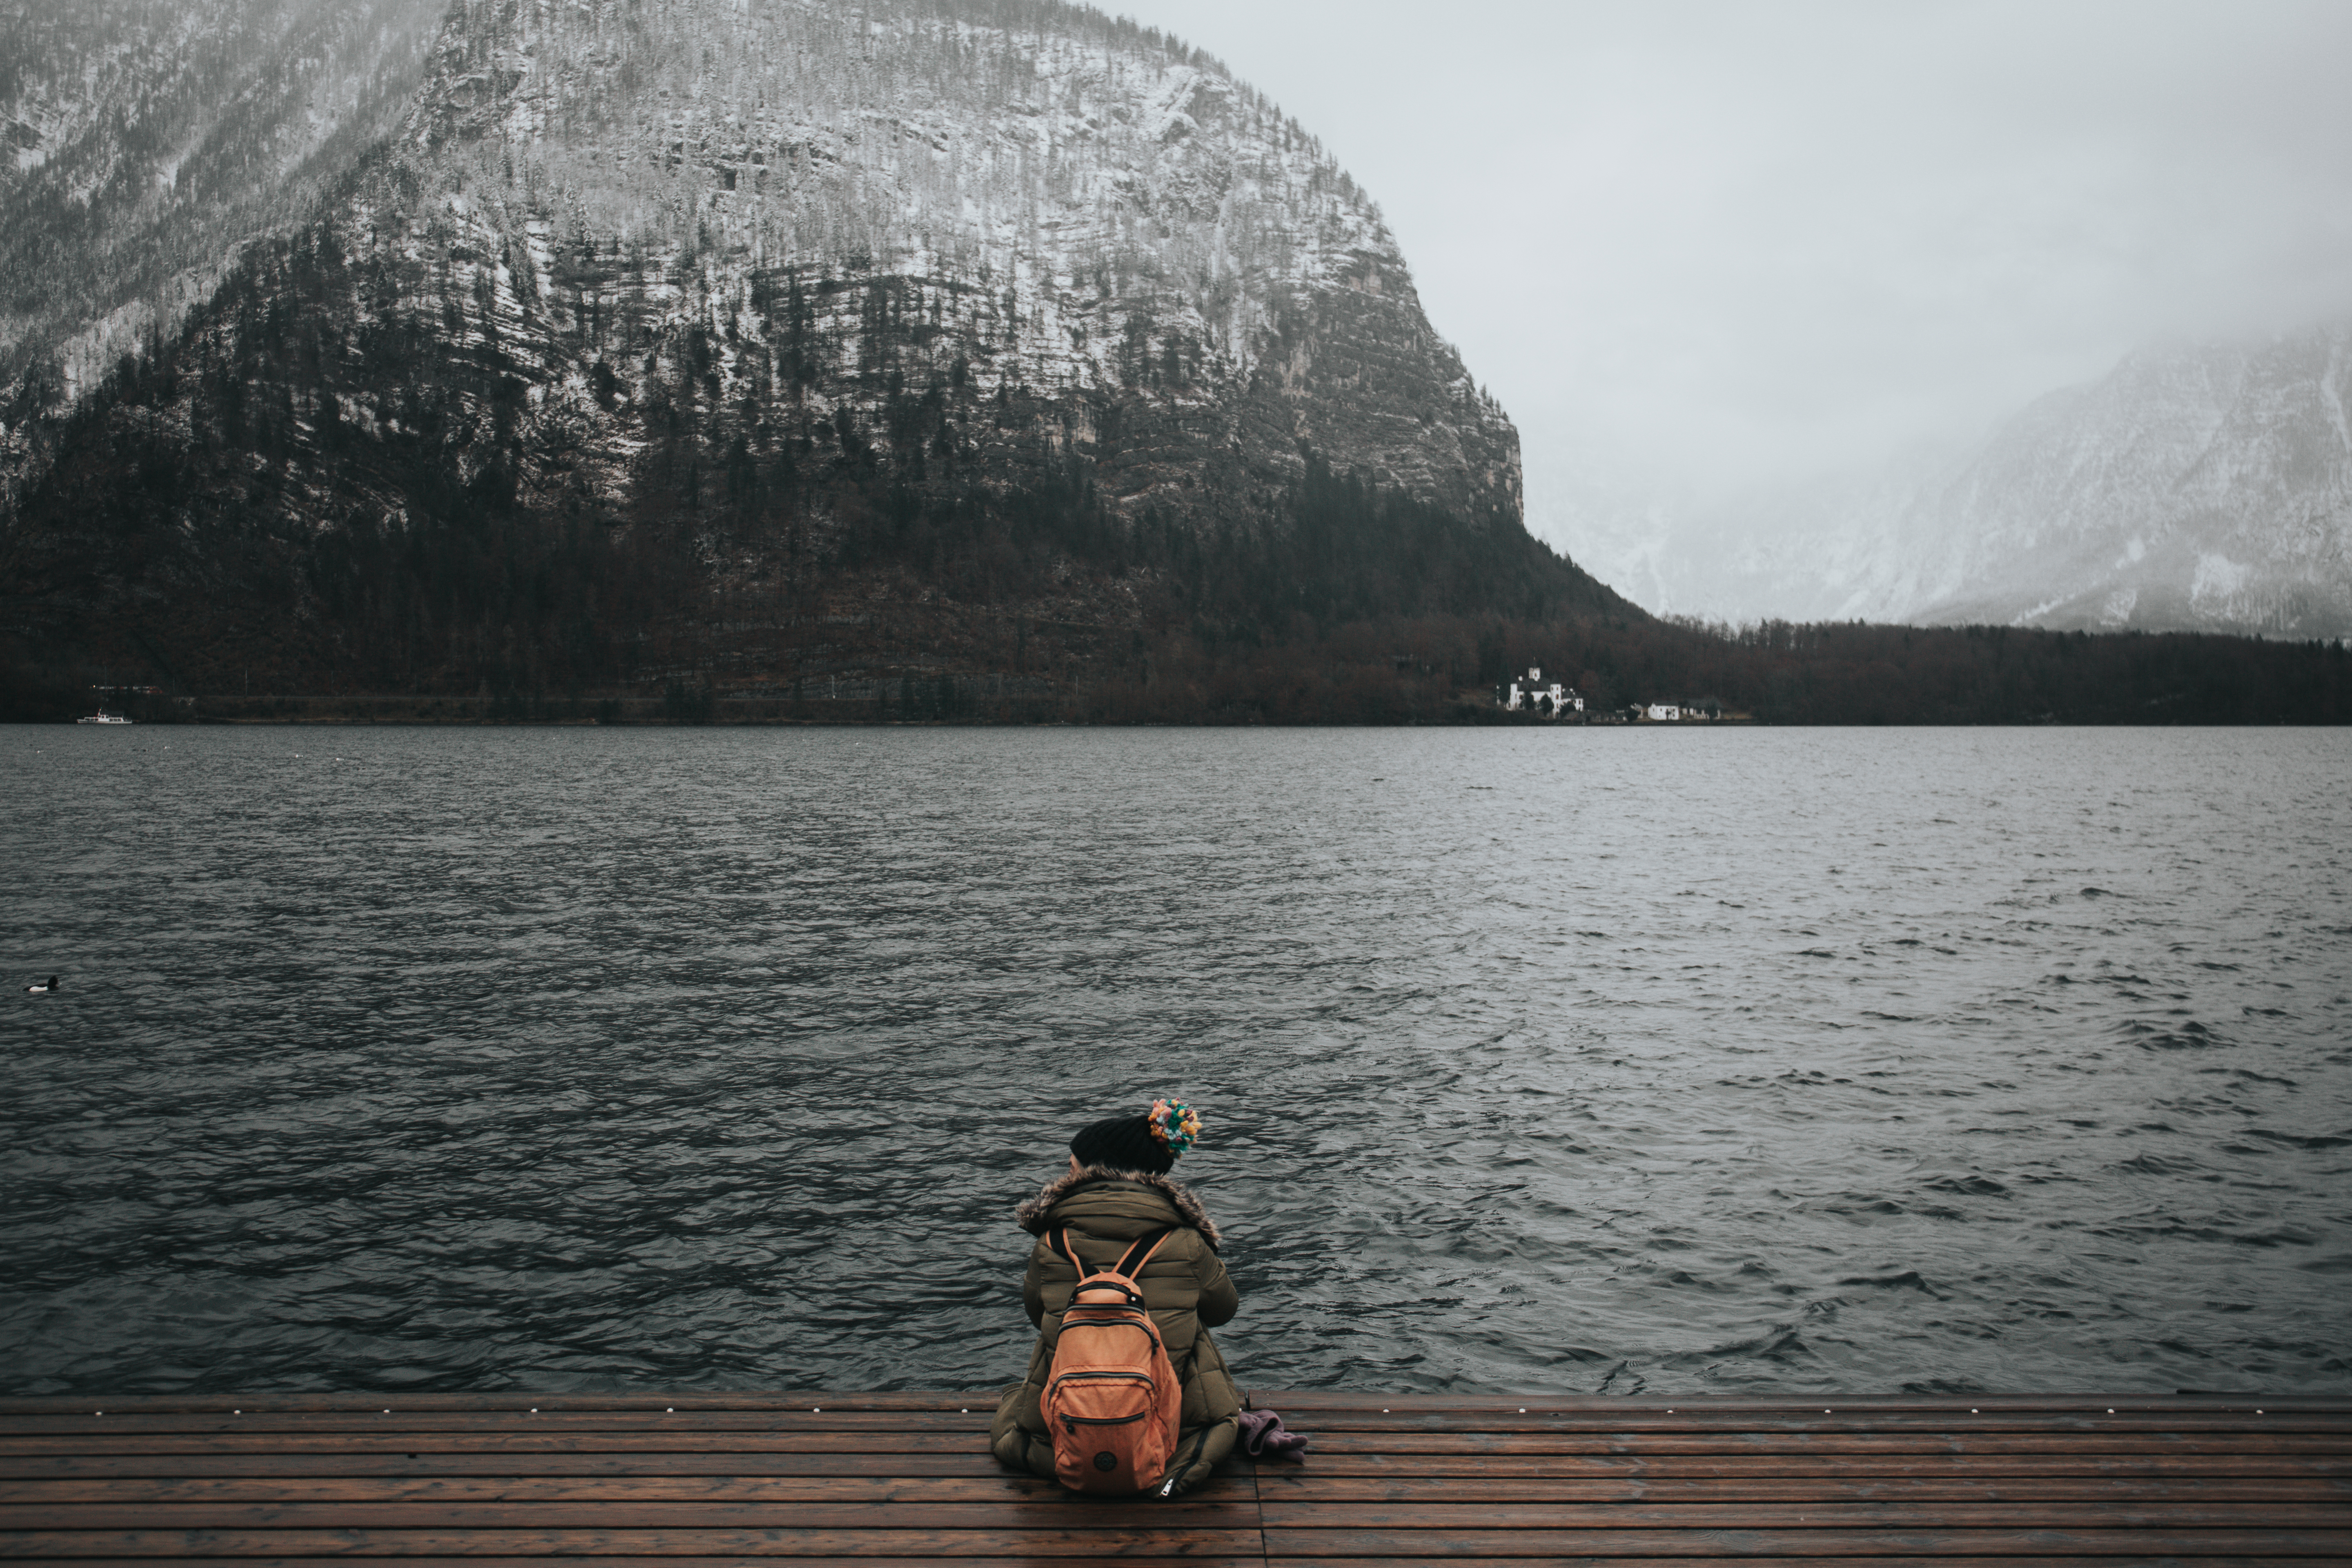
sea, water, person, mountain, morning, lake, reflection, vehicle, sitting, bay, fjord, reservoir, lakeside, sit, loch, atmospheric phenomenon